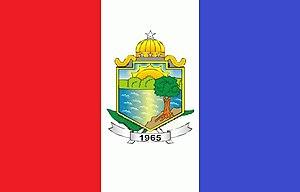
Coari est une ville brésilienne du Centre de l'État de l'Amazonas.